Kneiphof

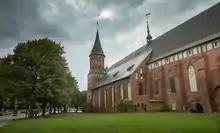
Cathedral. Kaliningrad

Kneiphof was devastated by the 1944 bombing of Königsberg in World War II. Conquered by the Soviet Union in 1945, Königsberg was renamed to Kaliningrad in 1946. Material from former Kneiphof's buildings was used for the reconstruction of cities such as Leningrad. In the 1970s the island began to be converted into a park with numerous sculptures. Reconstruction of the cathedral commenced in the 1990s. Former Kneiphof is now known as Kant Island, in honor of the philosopher Immanuel Kant.